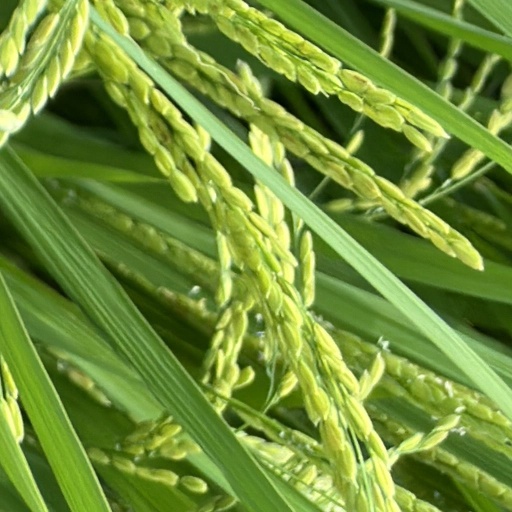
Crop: rice